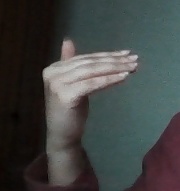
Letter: khaa